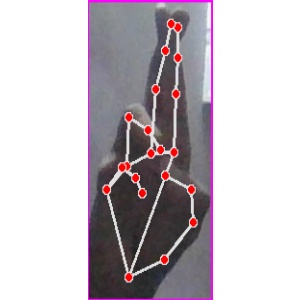
अक्षर: र